Peruvian occupation of Ecuador

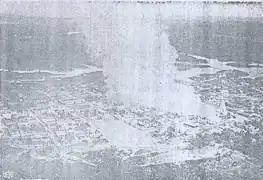
Santa Rosa during the fire

A fire began in Santa Rosa on 1 August 1941, which destroyed over 120 houses. Both sides blamed each other for the fire, with the Peruvian newspaper "El Comercio" blaming the retreating Ecuadorian troops with a report that claimed that locals had heard an Ecuadorian commander ordering that the area was burned to a crisp. The town was referred to as the "Lidice of America" by Italian writer Leonelly Castelly due to the scale of the destruction of the area being similar to that of the Czech town.